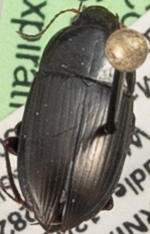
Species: Amara conflata
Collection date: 2022-05-03
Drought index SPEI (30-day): -0.418
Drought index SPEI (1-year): -1.69
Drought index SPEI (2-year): -2.09